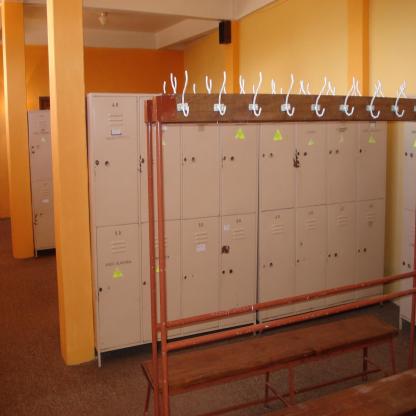
Scene: Indoor